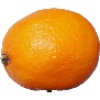
Label: lemon_meyer